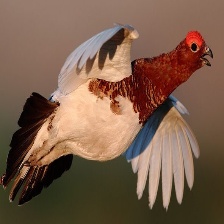
Species: WILLOW PTARMIGAN
Scientific name: LAGOPUS LAGOPUS